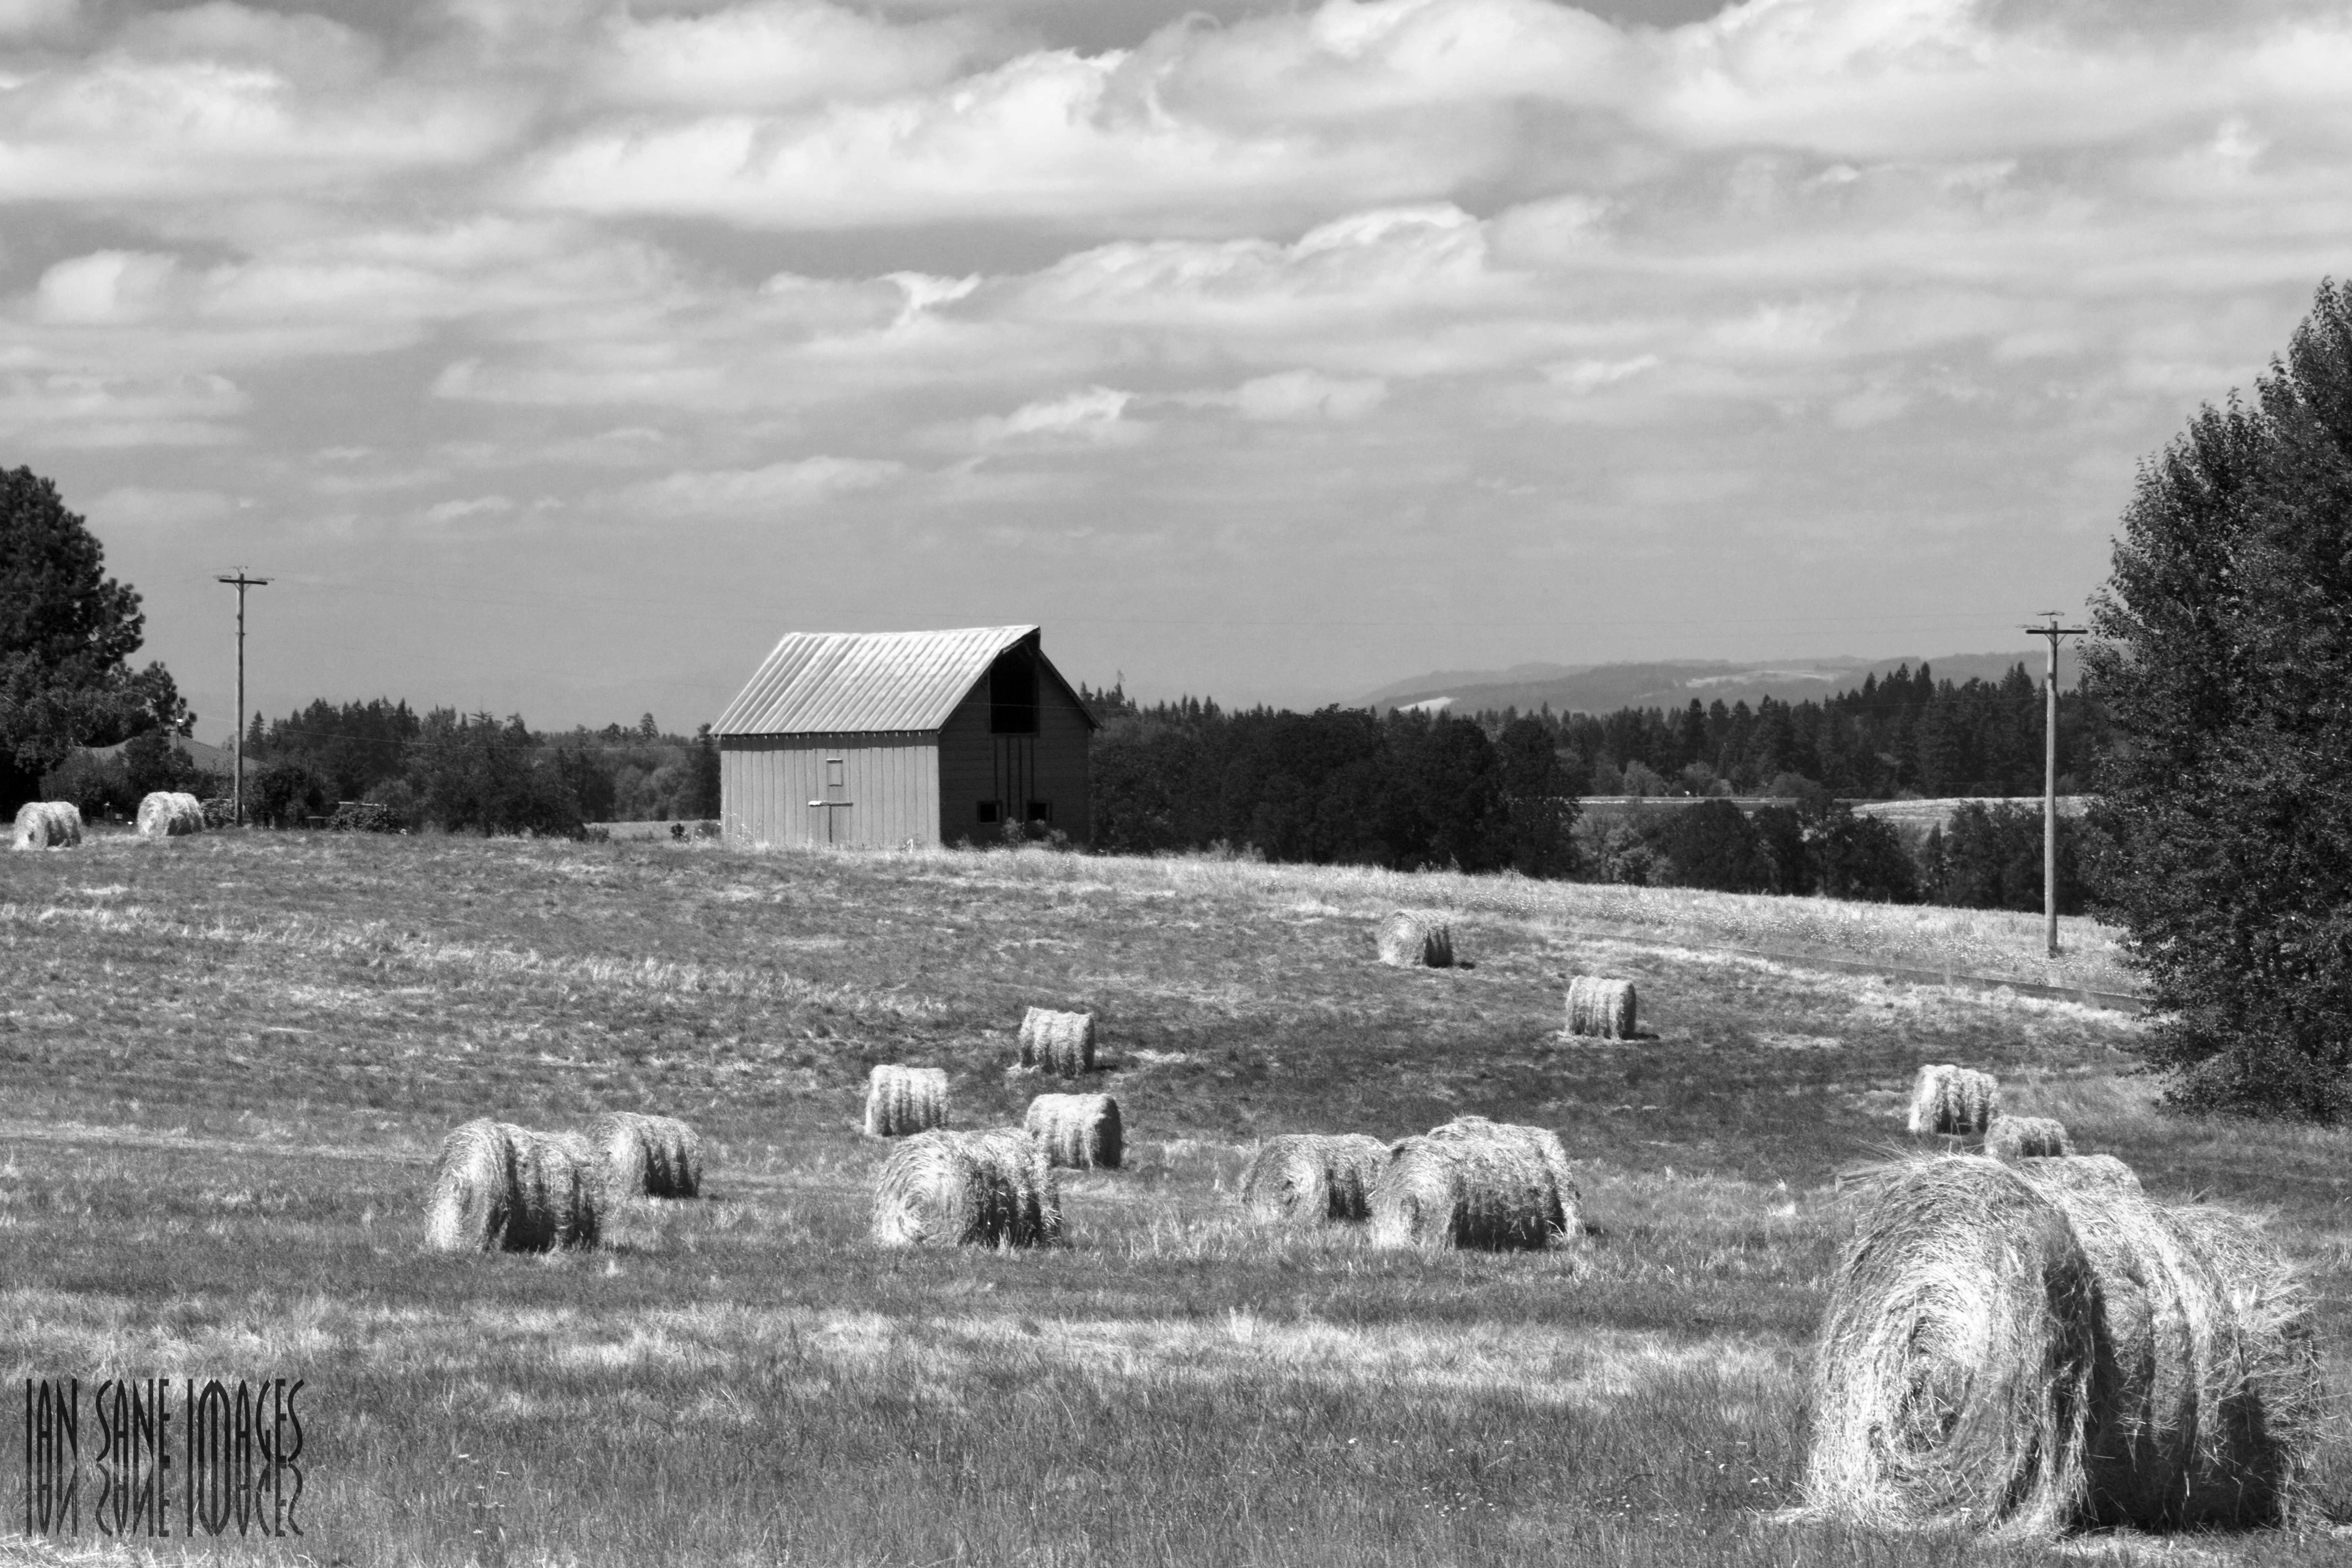
landscape, grass, black and white, sky, road, white, hay, field, farm, photography, vintage, meadow, highway, barn, country, rural, herd, harvest, pasture, grazing, sheep, black, agriculture, monochrome, south, clouds, rolls, monte, images, cristo, 213, oregon, ian, sane, gladtidings, rural area, monochrome photography, cattle like mammal